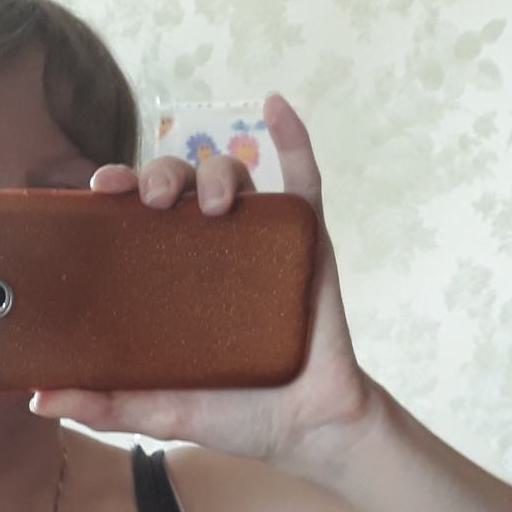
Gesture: no_gesture